Fidlers Run

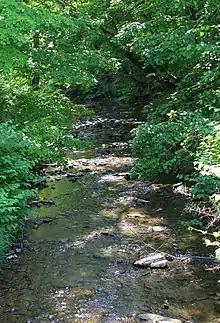
Fidlers Run looking upstream

Fidlers Run begins in a valley in Jackson Township. It flows west through the valley alongside Pennsylvania Route 225 for several tenths of a mile before turning west-southwest for a few tenths of a mile, receiving an unnamed tributary from the right. The stream then turns northwest for a short distance, receiving an unnamed tributary from the right and one from the left. It then flows west-northwest along the border between Jackson Township and Lower Mahanoy Township, near Pennsylvania Route 147. After several tenths of a mile, the stream crosses Pennsylvania Route 147, receives another unnamed tributary from the left, and turns northwest for several tenths of a mile before fully reentering Jackson Township. A few tenths of a mile further downstream, it reaches the end of its valley and turns north-northwest for a few tenths of a mile before reaching its confluence with the Susquehanna River.